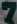
Number: 7